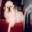
Label: dog